Pisco

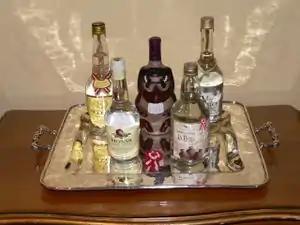
Bottles of Peruvian pisco

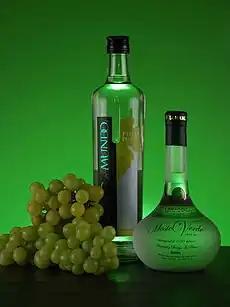
Compositioned picture of two bottles of Pisco produced in Peru

Peruvian pisco must be made in the country's five official D.O. (Denomination of Origin) departments—Lima, Ica, Arequipa, Moquegua and Tacna (only in the valleys of Locumba Locumba, Sama and Caplina)— established in 1991 by the government.